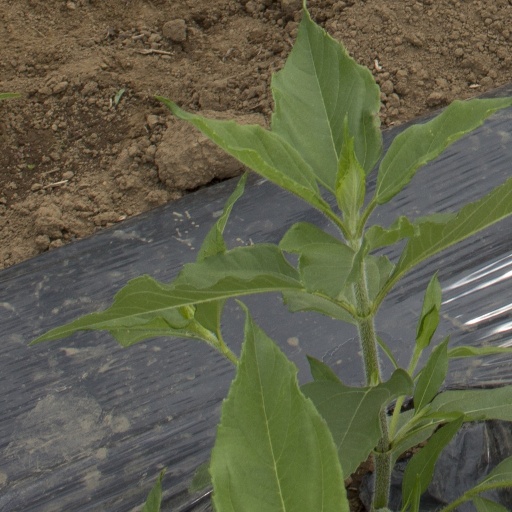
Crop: Jerusalem artichoke